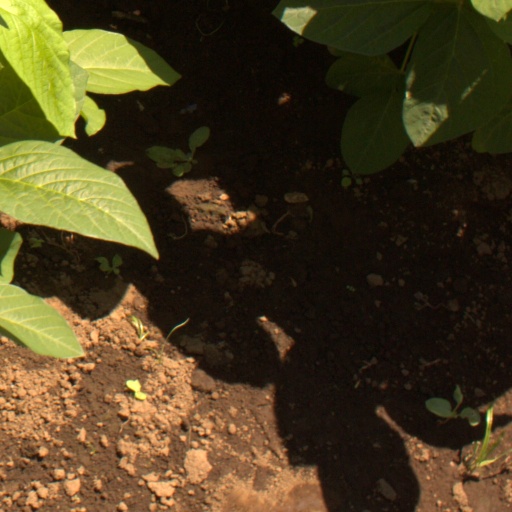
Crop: soybean